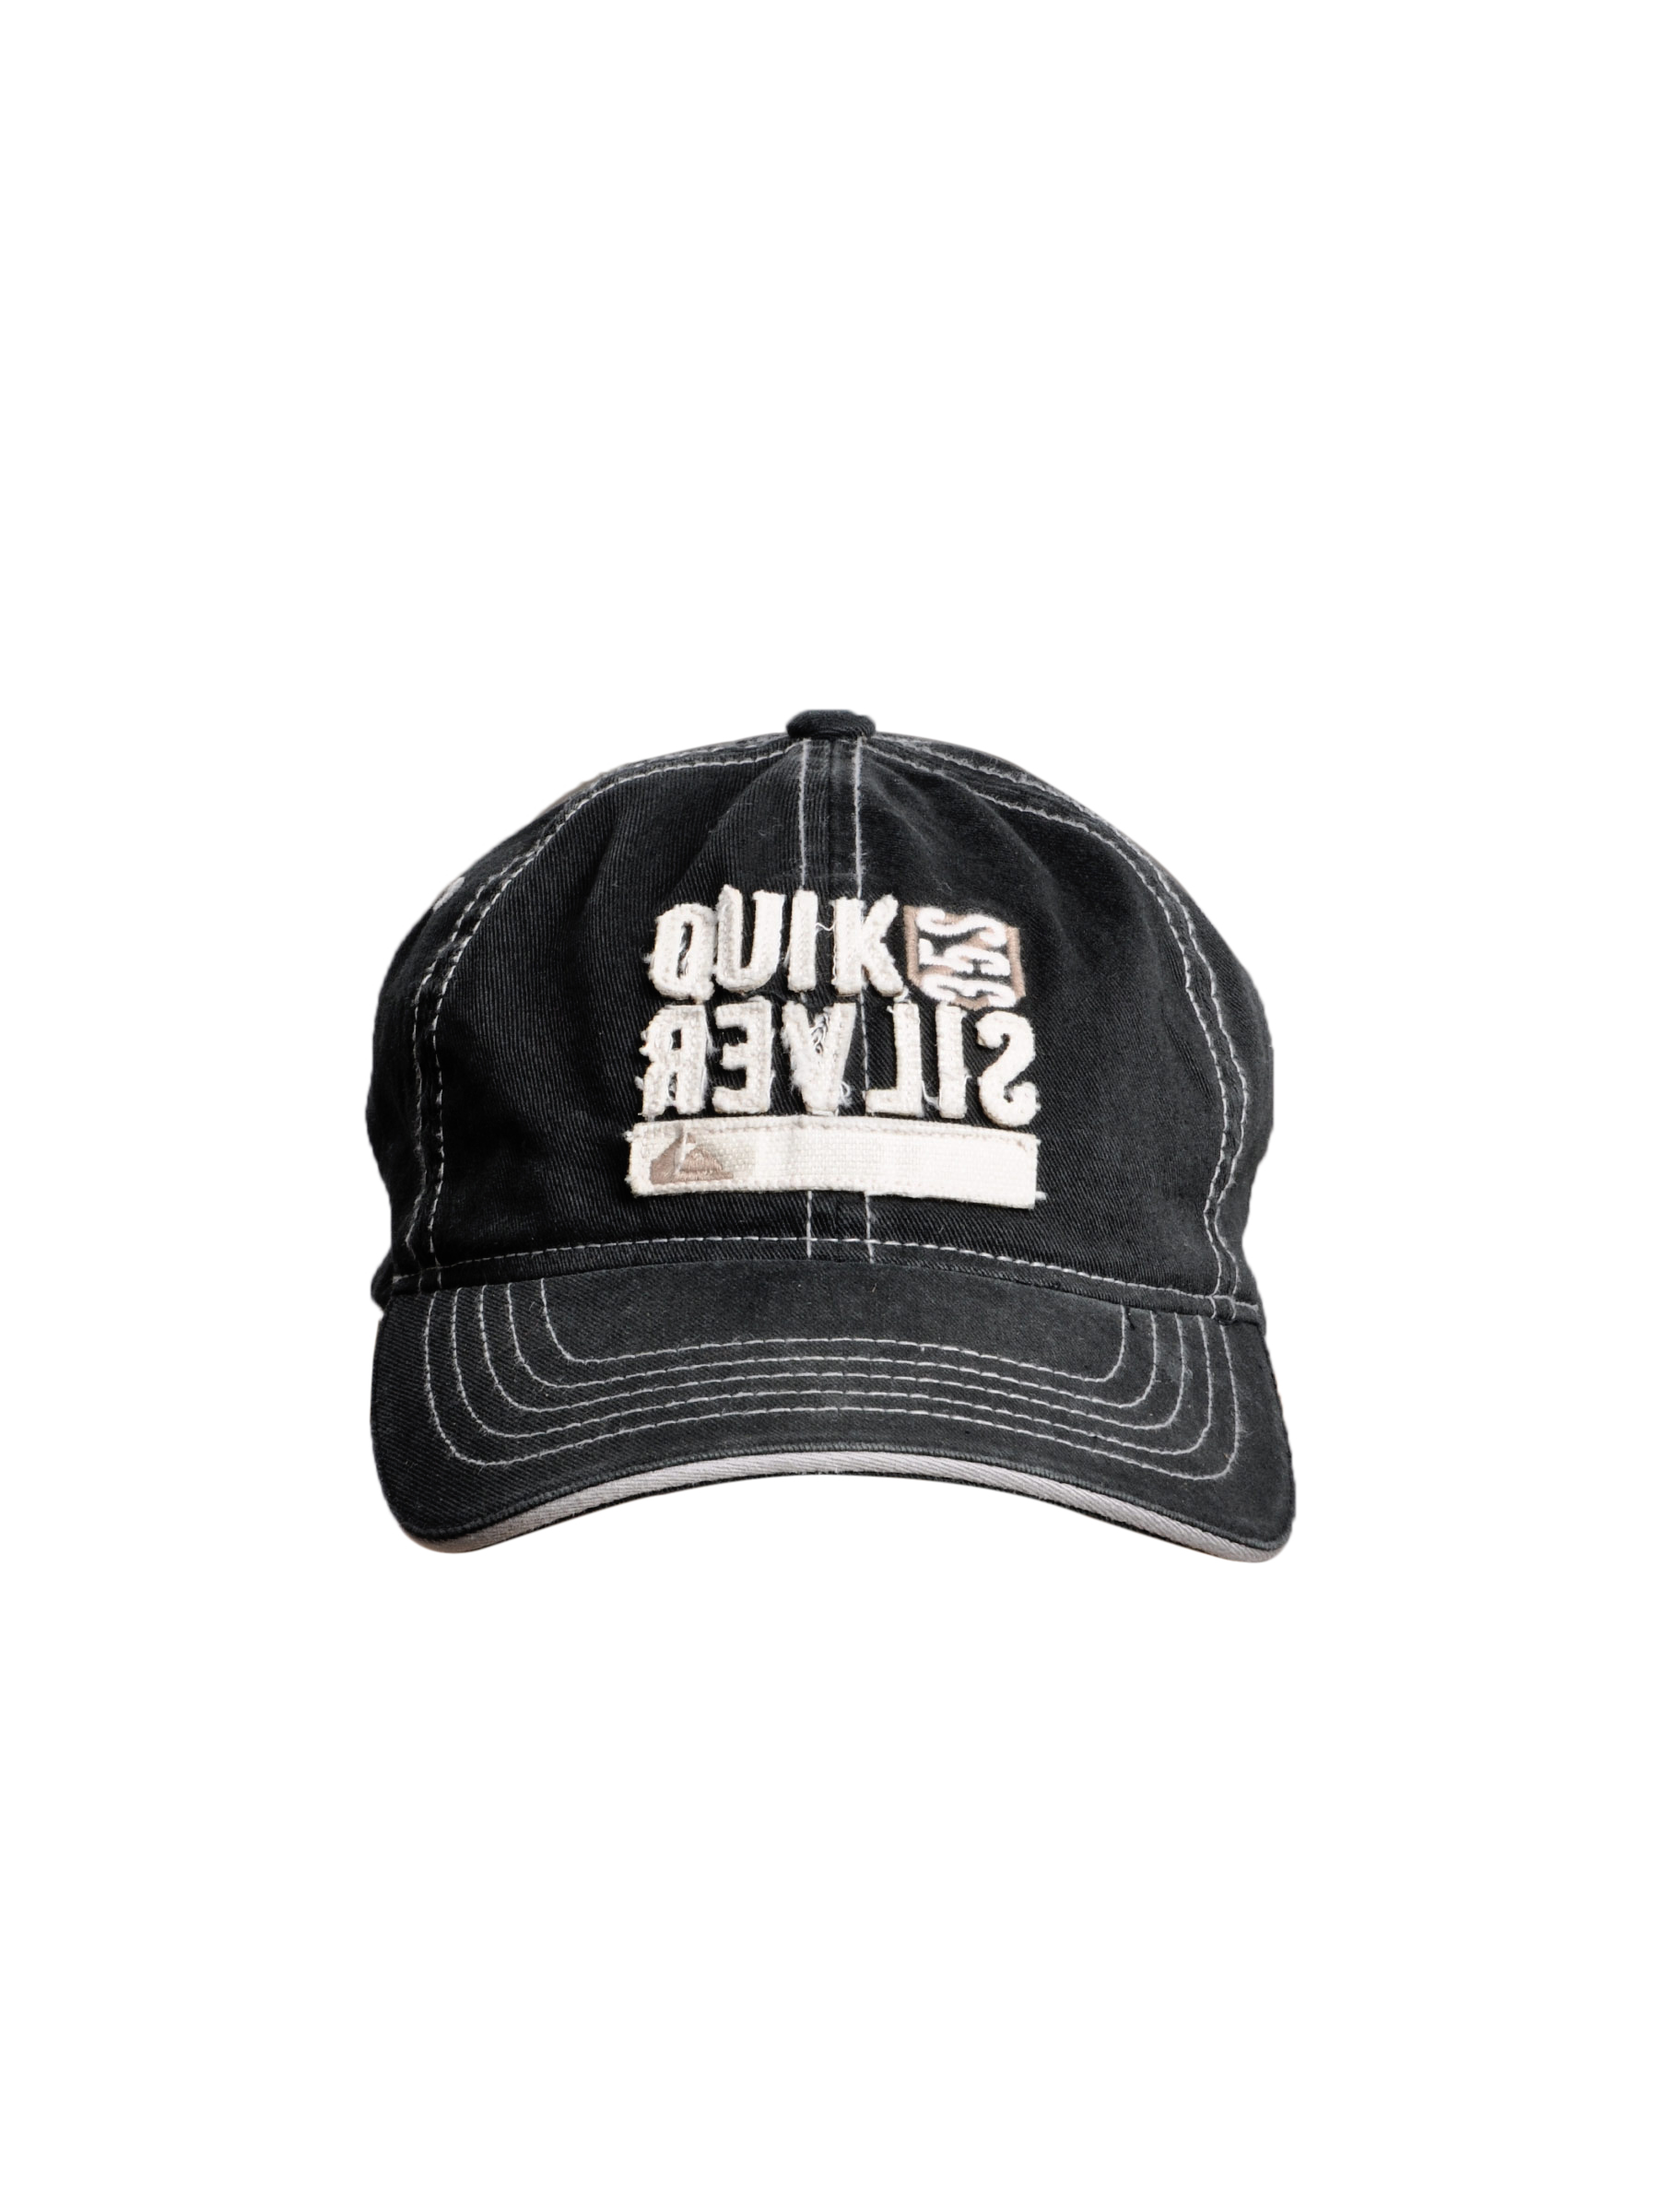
Quiksilver Men Black Qsacc Cap
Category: Accessories / Headwear / Caps
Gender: Men
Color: Black
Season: Summer 2012
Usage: Casual